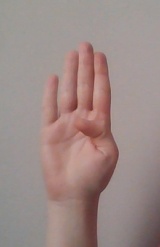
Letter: kaaf